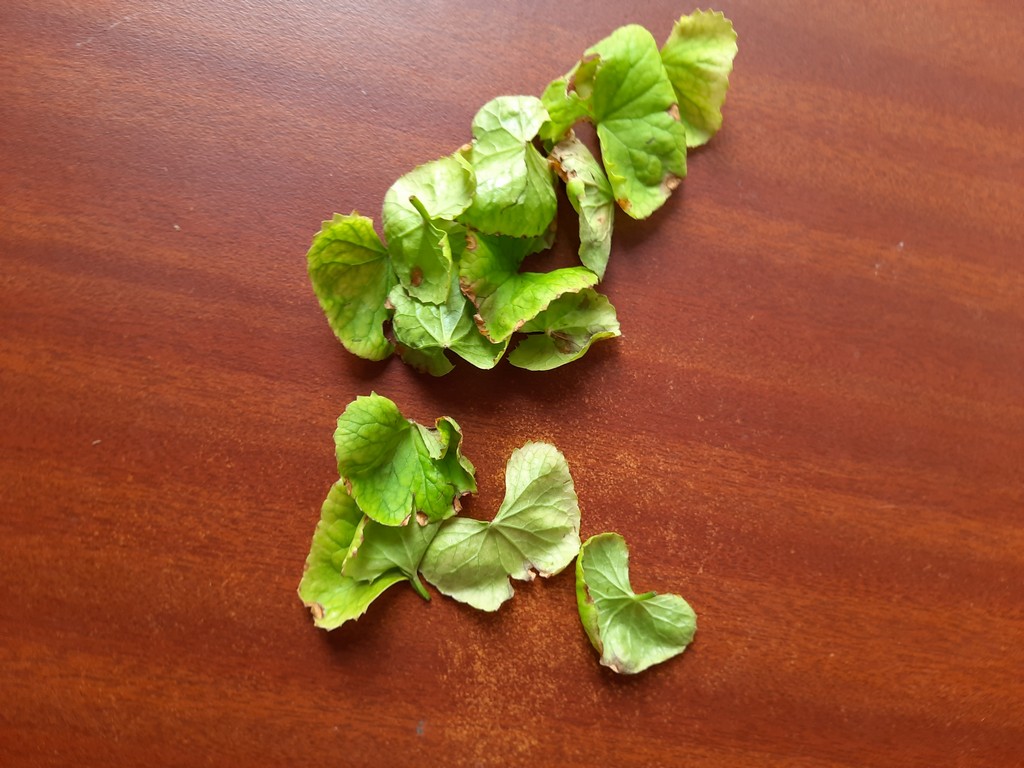
Label: Unhealthy